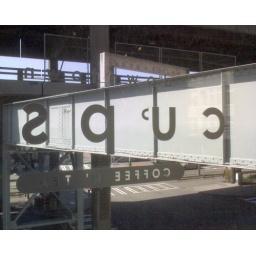
downtown cups in seattle. window signage superimposed on pedestrian bridge